Paul Groves (tenor)

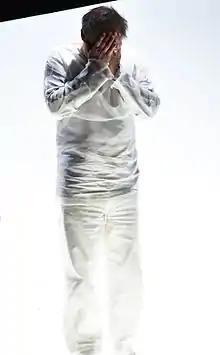

Paul Groves (born November 24, 1964, in Lake Charles, Louisiana) is an American operatic tenor. In 1991 he won the Metropolitan Opera National Council Auditions and in 1995 he won the prestigious Richard Tucker Award. He has sung leading roles with major opera houses throughout the world, including the Boston Lyric Opera, De Nederlandse Opera, La Scala, the Los Angeles Opera, the Lyric Opera of Chicago, the Metropolitan Opera, the Paris Opera, the Salzburg Festival, the San Francisco Opera, the Santa Fe Opera, the Vienna State Opera, the Washington National Opera, the Grand Theatre Genève and the Welsh National Opera among others.